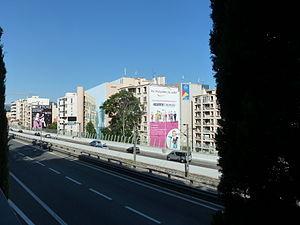
Voie Mathis à Nice entre la sortie Magnan et Fabron
Le contournement routier de Nice, également appelé voie Mathis, voie Pierre Mathis, ou plus communément Voie rapide est une voie qui longe la commune de Nice. Celle-ci dispose de deux autoroutes urbaines : l'AUS et l'AUN.
Une autoroute surélevée est une route à accès réglementé située au-dessus du sol sur la toute sa longueur. Cette surélévation est le plus souvent assurée par de longs viaducs ; techniquement, ces autoroutes sont d'ailleurs des ponts. Ce type d'autoroute est fréquemment rencontré en Amérique du Nord et en Asie du Sud et de l'Est.